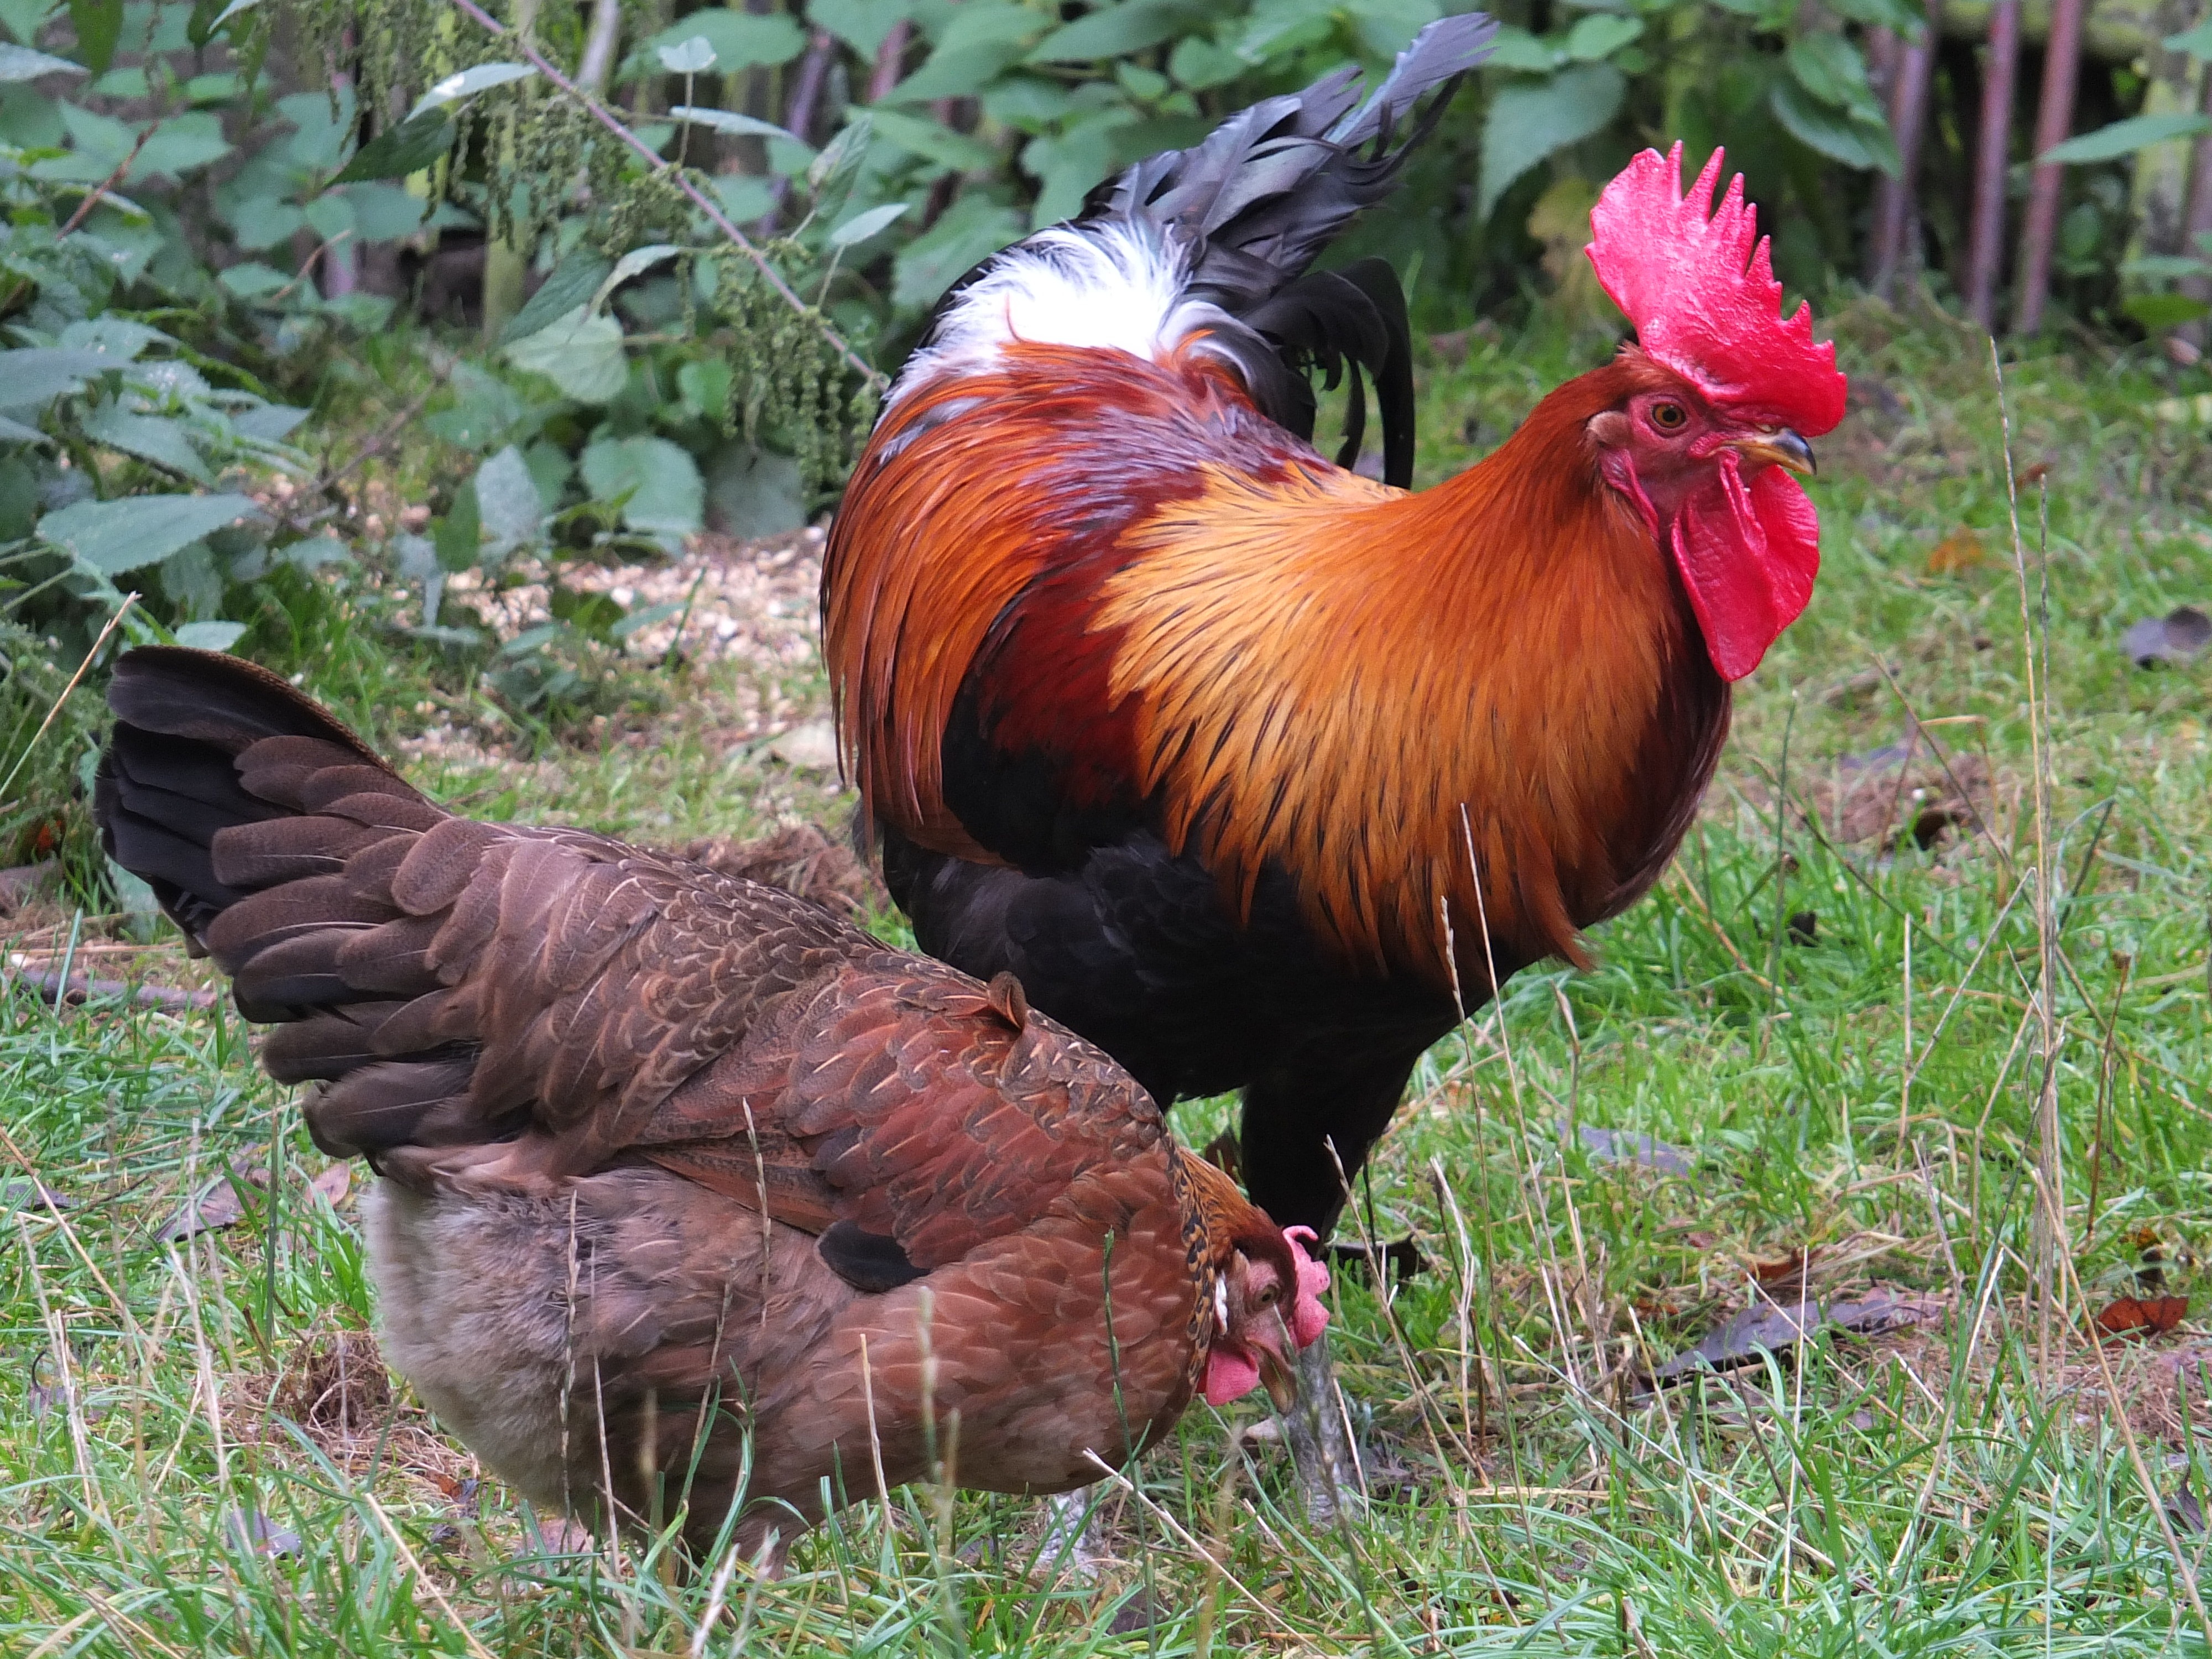
grass, bird, beak, livestock, chicken, fowl, fauna, rooster, poultry, cock, galliformes, phasianidae, domestic fowl, the hen